Stephen Hsu

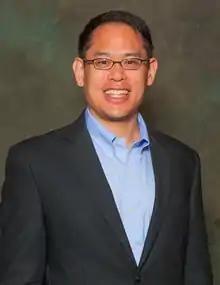
Hsu in 2015

Stephen Dao Hui Hsu (born 1966) is an American physicist, startup founder, and former university administrator.